General Council of the Judiciary

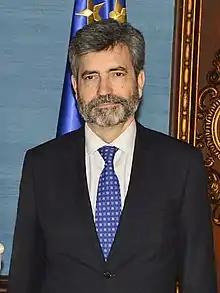
Carlos Lesmes, former president of the Supreme Court and the General Council of the Judiciary

The members of the General Council of the Judiciary are the President, the Vice-president and the Members.